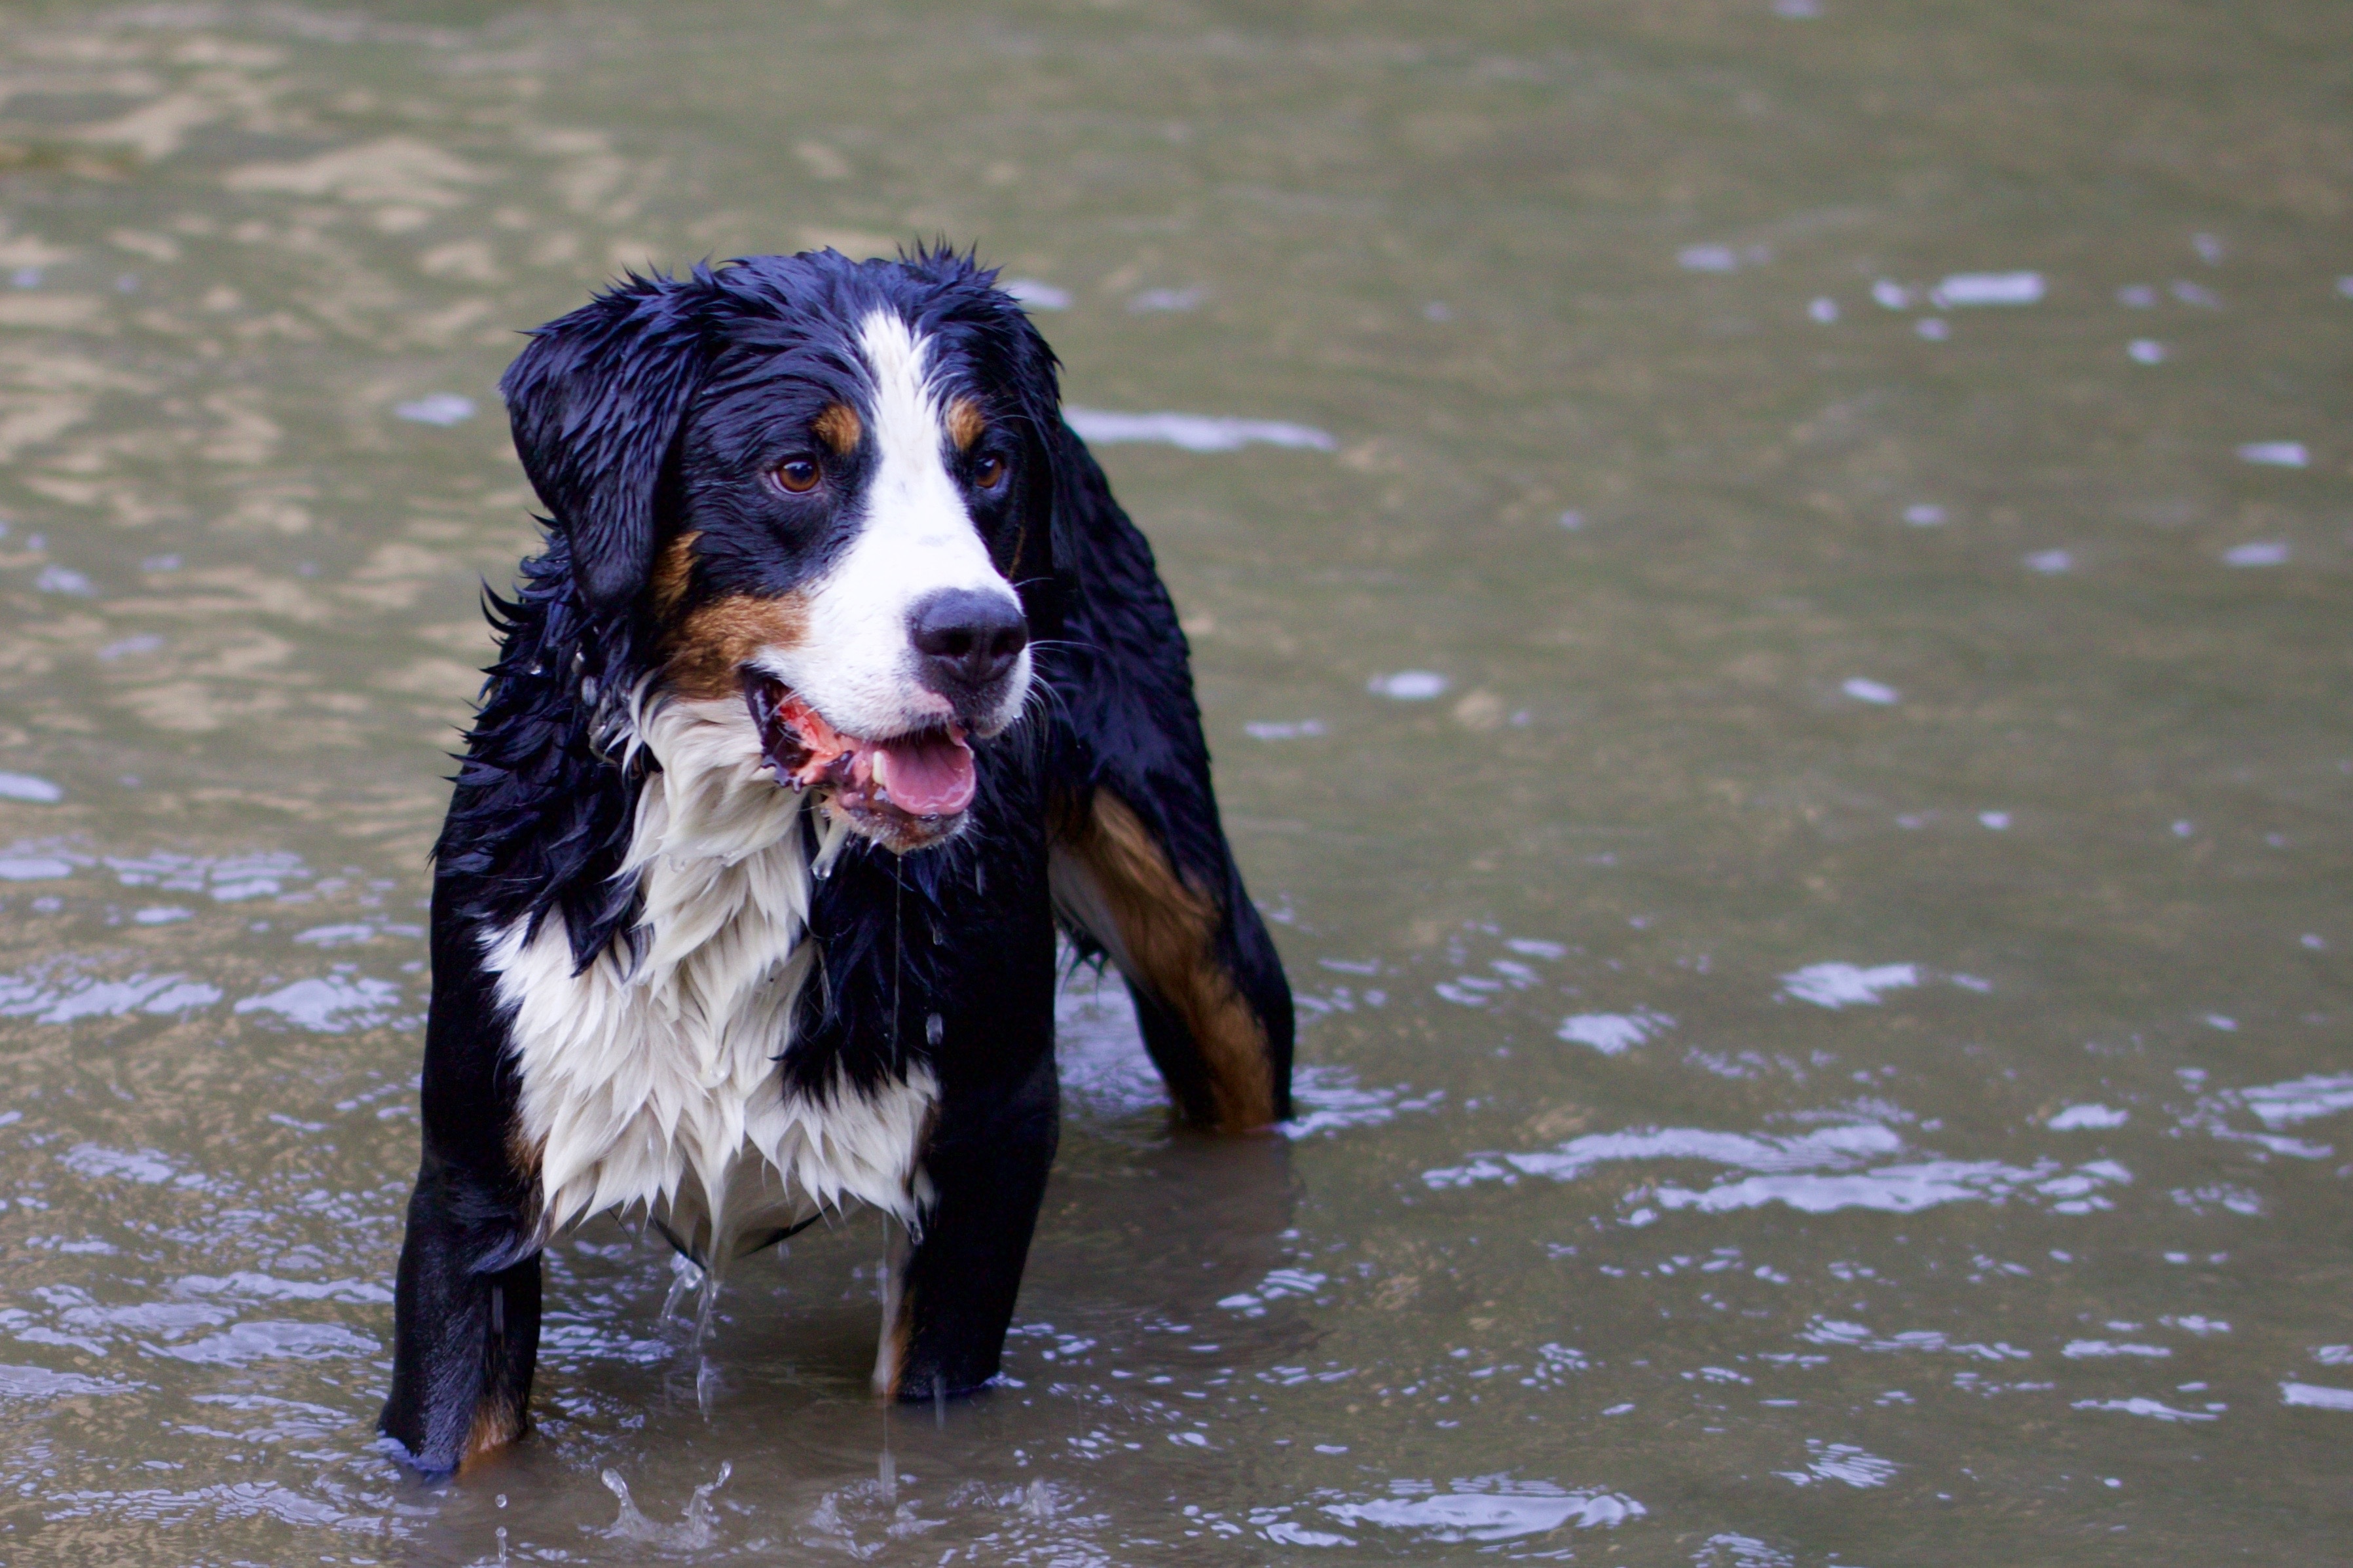
dog, mammal, animals, vertebrate, dog breed, animal portrait, in the water, bernese mountain dog, entlebucher mountain dog, dog like mammal, greater swiss mountain dog, appenzeller sennenhund